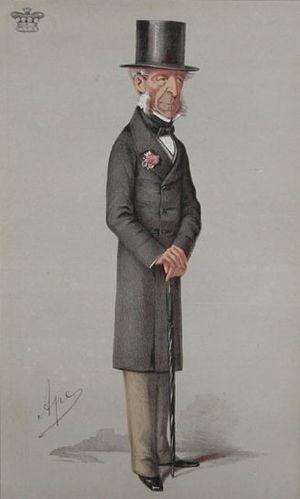
Robert Grosvenor, 1ᵉʳ baron Ebury PC, était titré Lord Robert Grosvenor de 1831 à 1857, est un homme politique Whig. Il a servi en tant que Contrôleur de la maison entre 1830 et 1834 et en tant que Trésorier de la maison entre 1846 et 1847. En 1857, il fut anobli en tant que baron Ebury.